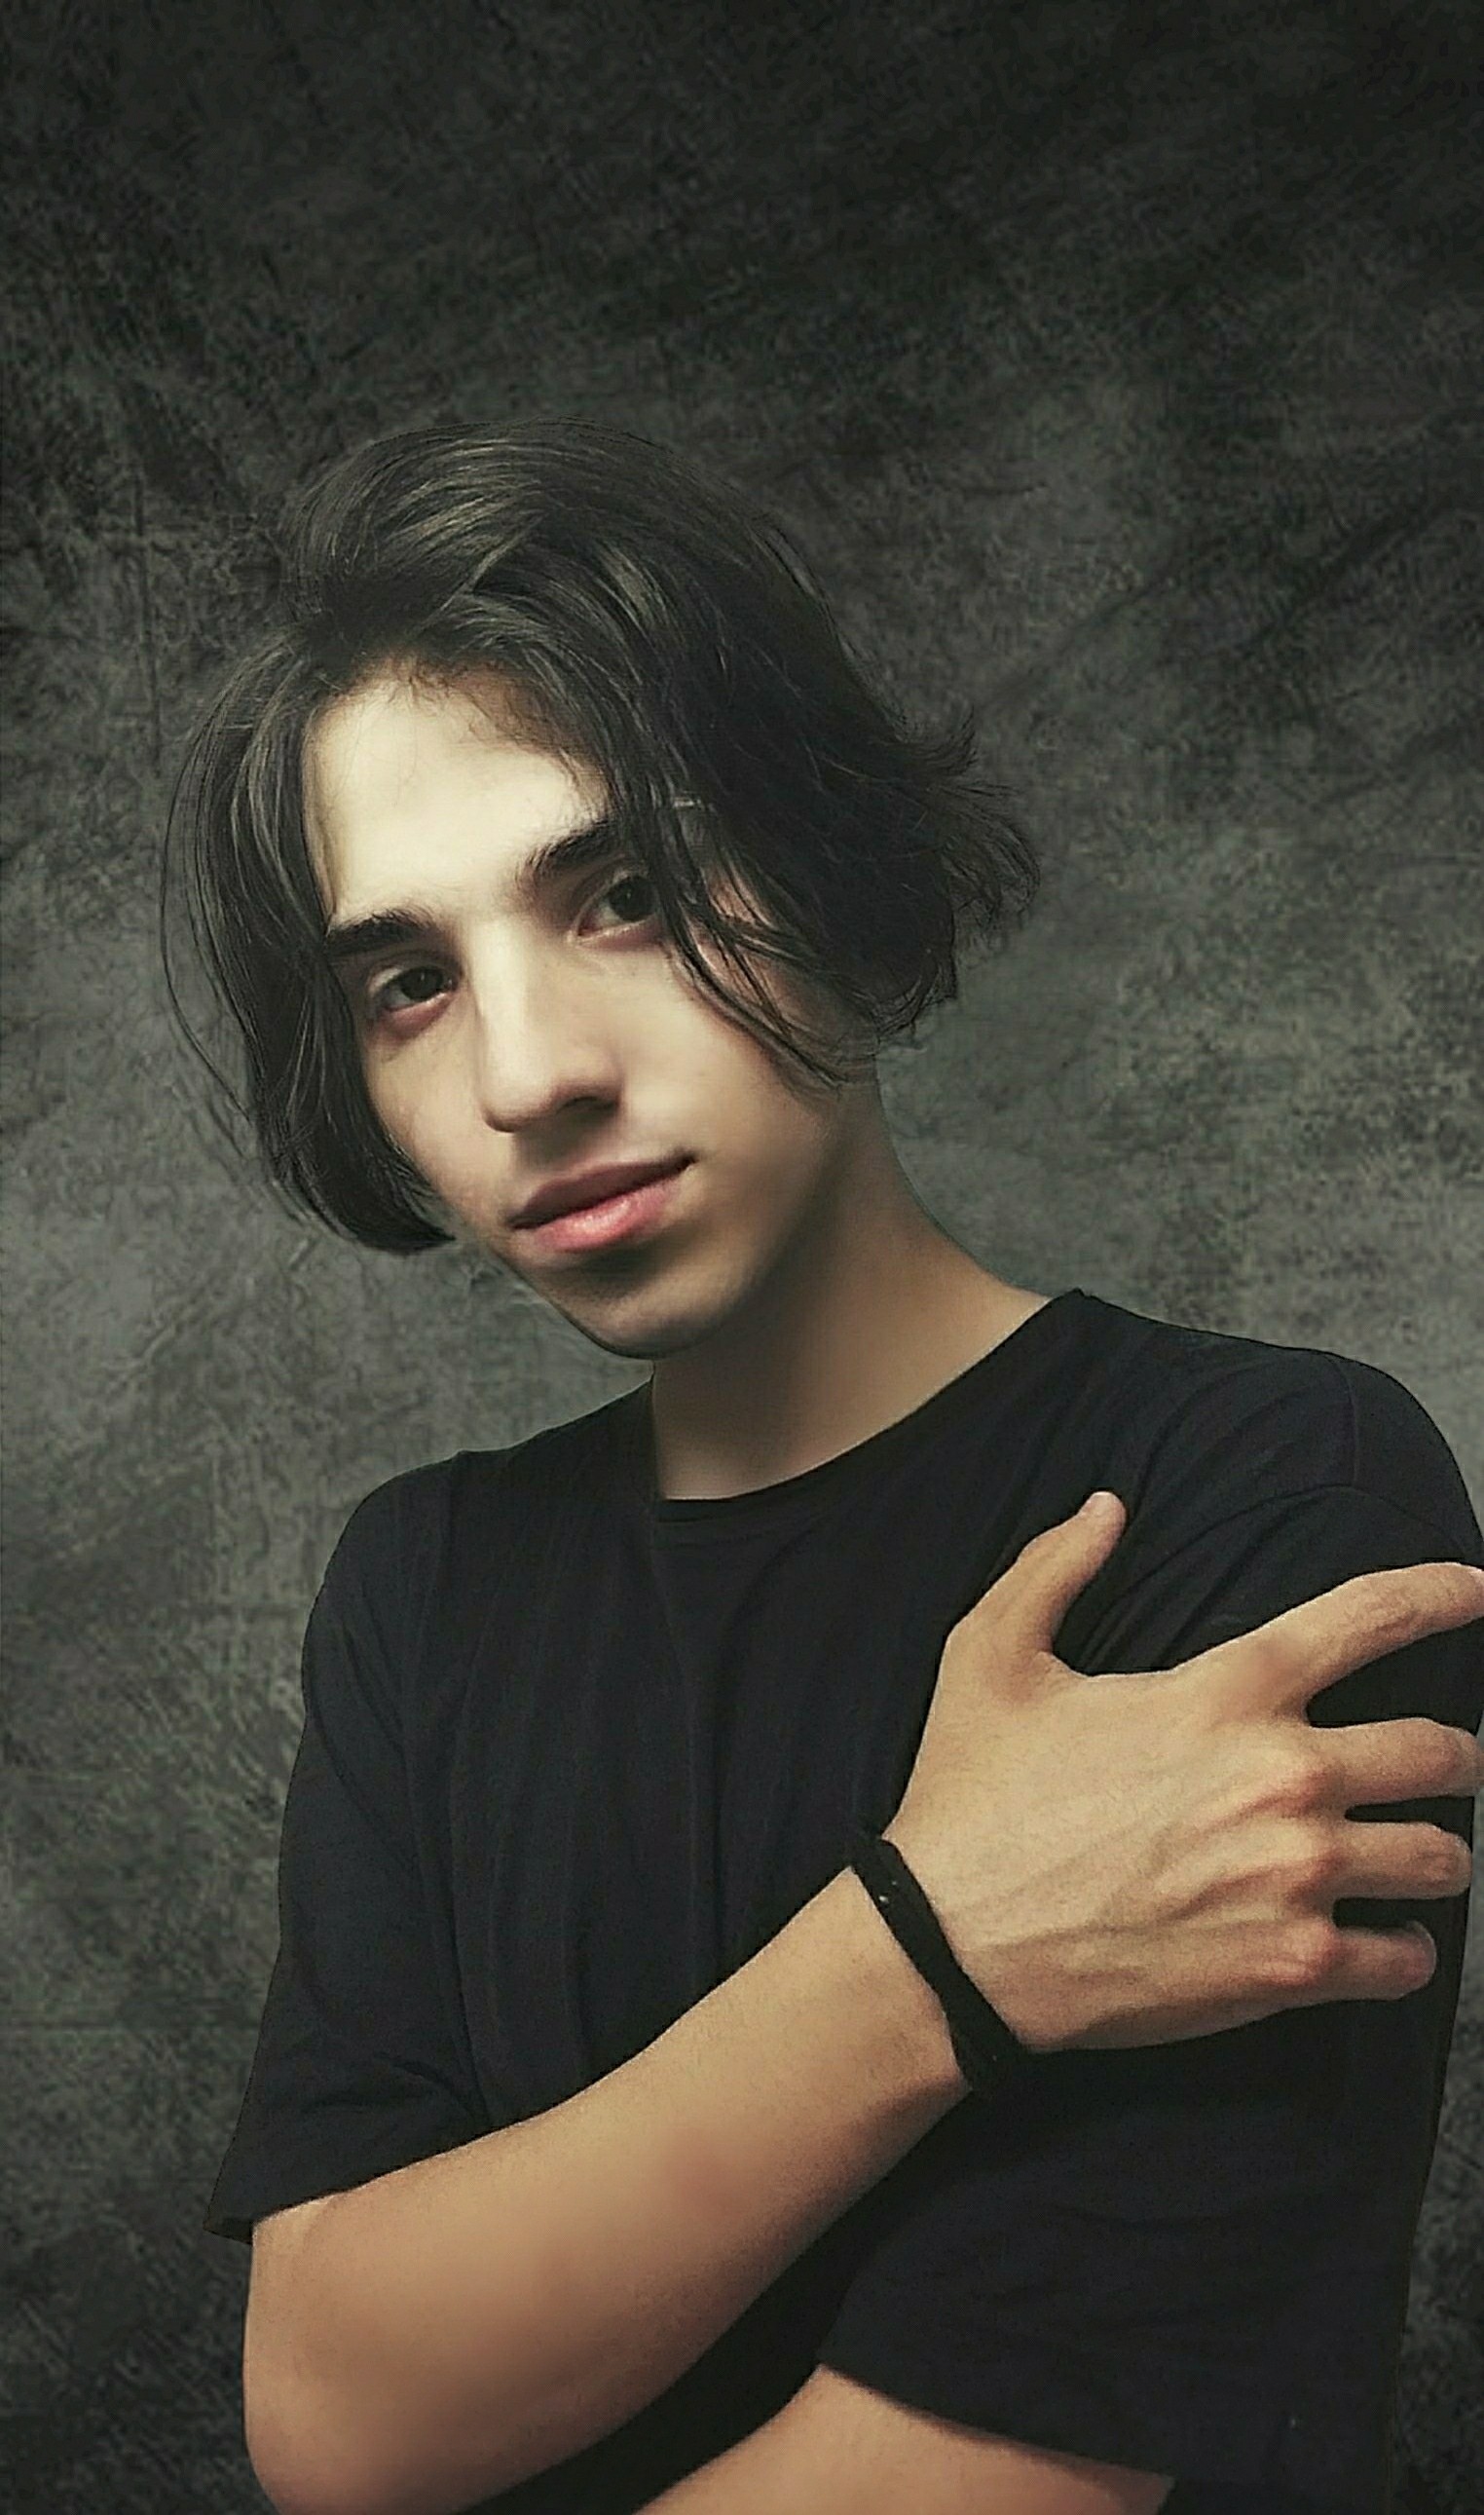
model, joint, lip, chin, hairstyle, eyebrow, arm, shoulder, eyelash, flash photography, neck, jaw, sleeve, gesture, grey, black hair, elbow, bangs, wrist, monochrome, t shirt, darkness, eyewear, jewellery, chest, monochrome photography, brown hair, fashion model, fashion design, illustration, portrait, portrait photography, sitting, necklace, photo shoot, bracelet, self portrait